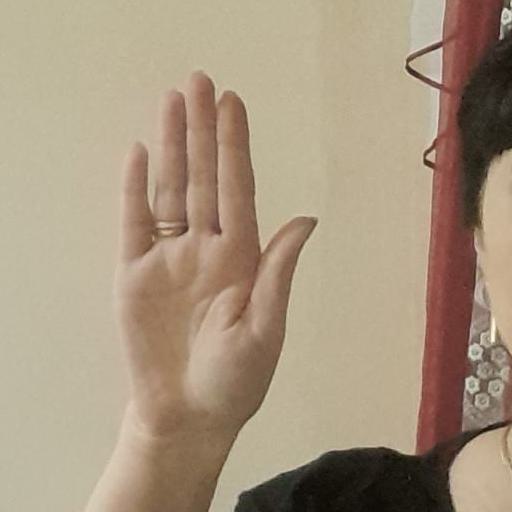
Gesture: stop